Antônio Pitanga

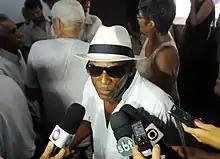

Antônio Luiz Sampaio (born June 13, 1939), better known by his stage name Antônio Pitanga, is a Brazilian actor. He became internationally known for playing several roles on films of the Cinema Novo movement in the 1960s.